Enschede

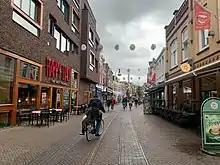
Enschede city center

In 1961 it was announced a third technical university would be founded, placed on an estate on the western border of Enschede. This green campus called Drienerlo was donated by the city of Enschede. Building was complete in 1964, when the first and only full-facility university of the Netherlands was realised.